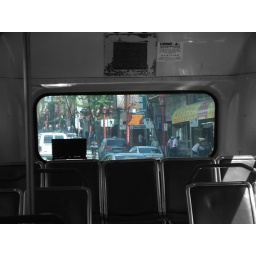
rear window of bus number 3 in vancouver Chinatown.